Grand Teton National Park

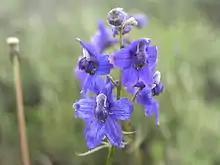
Low larkspur is one of over a hundred flower species found in the park.

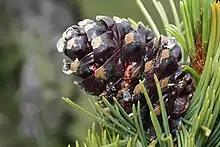
Whitebark pine cones protect seeds that are an important food source.

Grand Teton National Park and the surrounding region host over 1,000 species of vascular plants. With an altitude range of over , the park has a number of different ecological zones including alpine tundra, the Rocky Mountains subalpine zone where spruce-fir forests are dominant, and the valley floor, where a mixed conifer and deciduous forest zone occupies regions with better soils intermixed with sagebrush plains atop alluvial deposits. Additionally, wetlands near some lakes and in the valley floor adjacent to rivers and streams cover large expanses, especially along the Snake River near Oxbow Bend near Moran and Willow Flats near the Jackson Lake Lodge. Altitude, available soils, wildfire incidence, avalanches and human activities have a direct impact on the types of plant species in an immediate area. Where these various niches overlap is known as an ecotone.